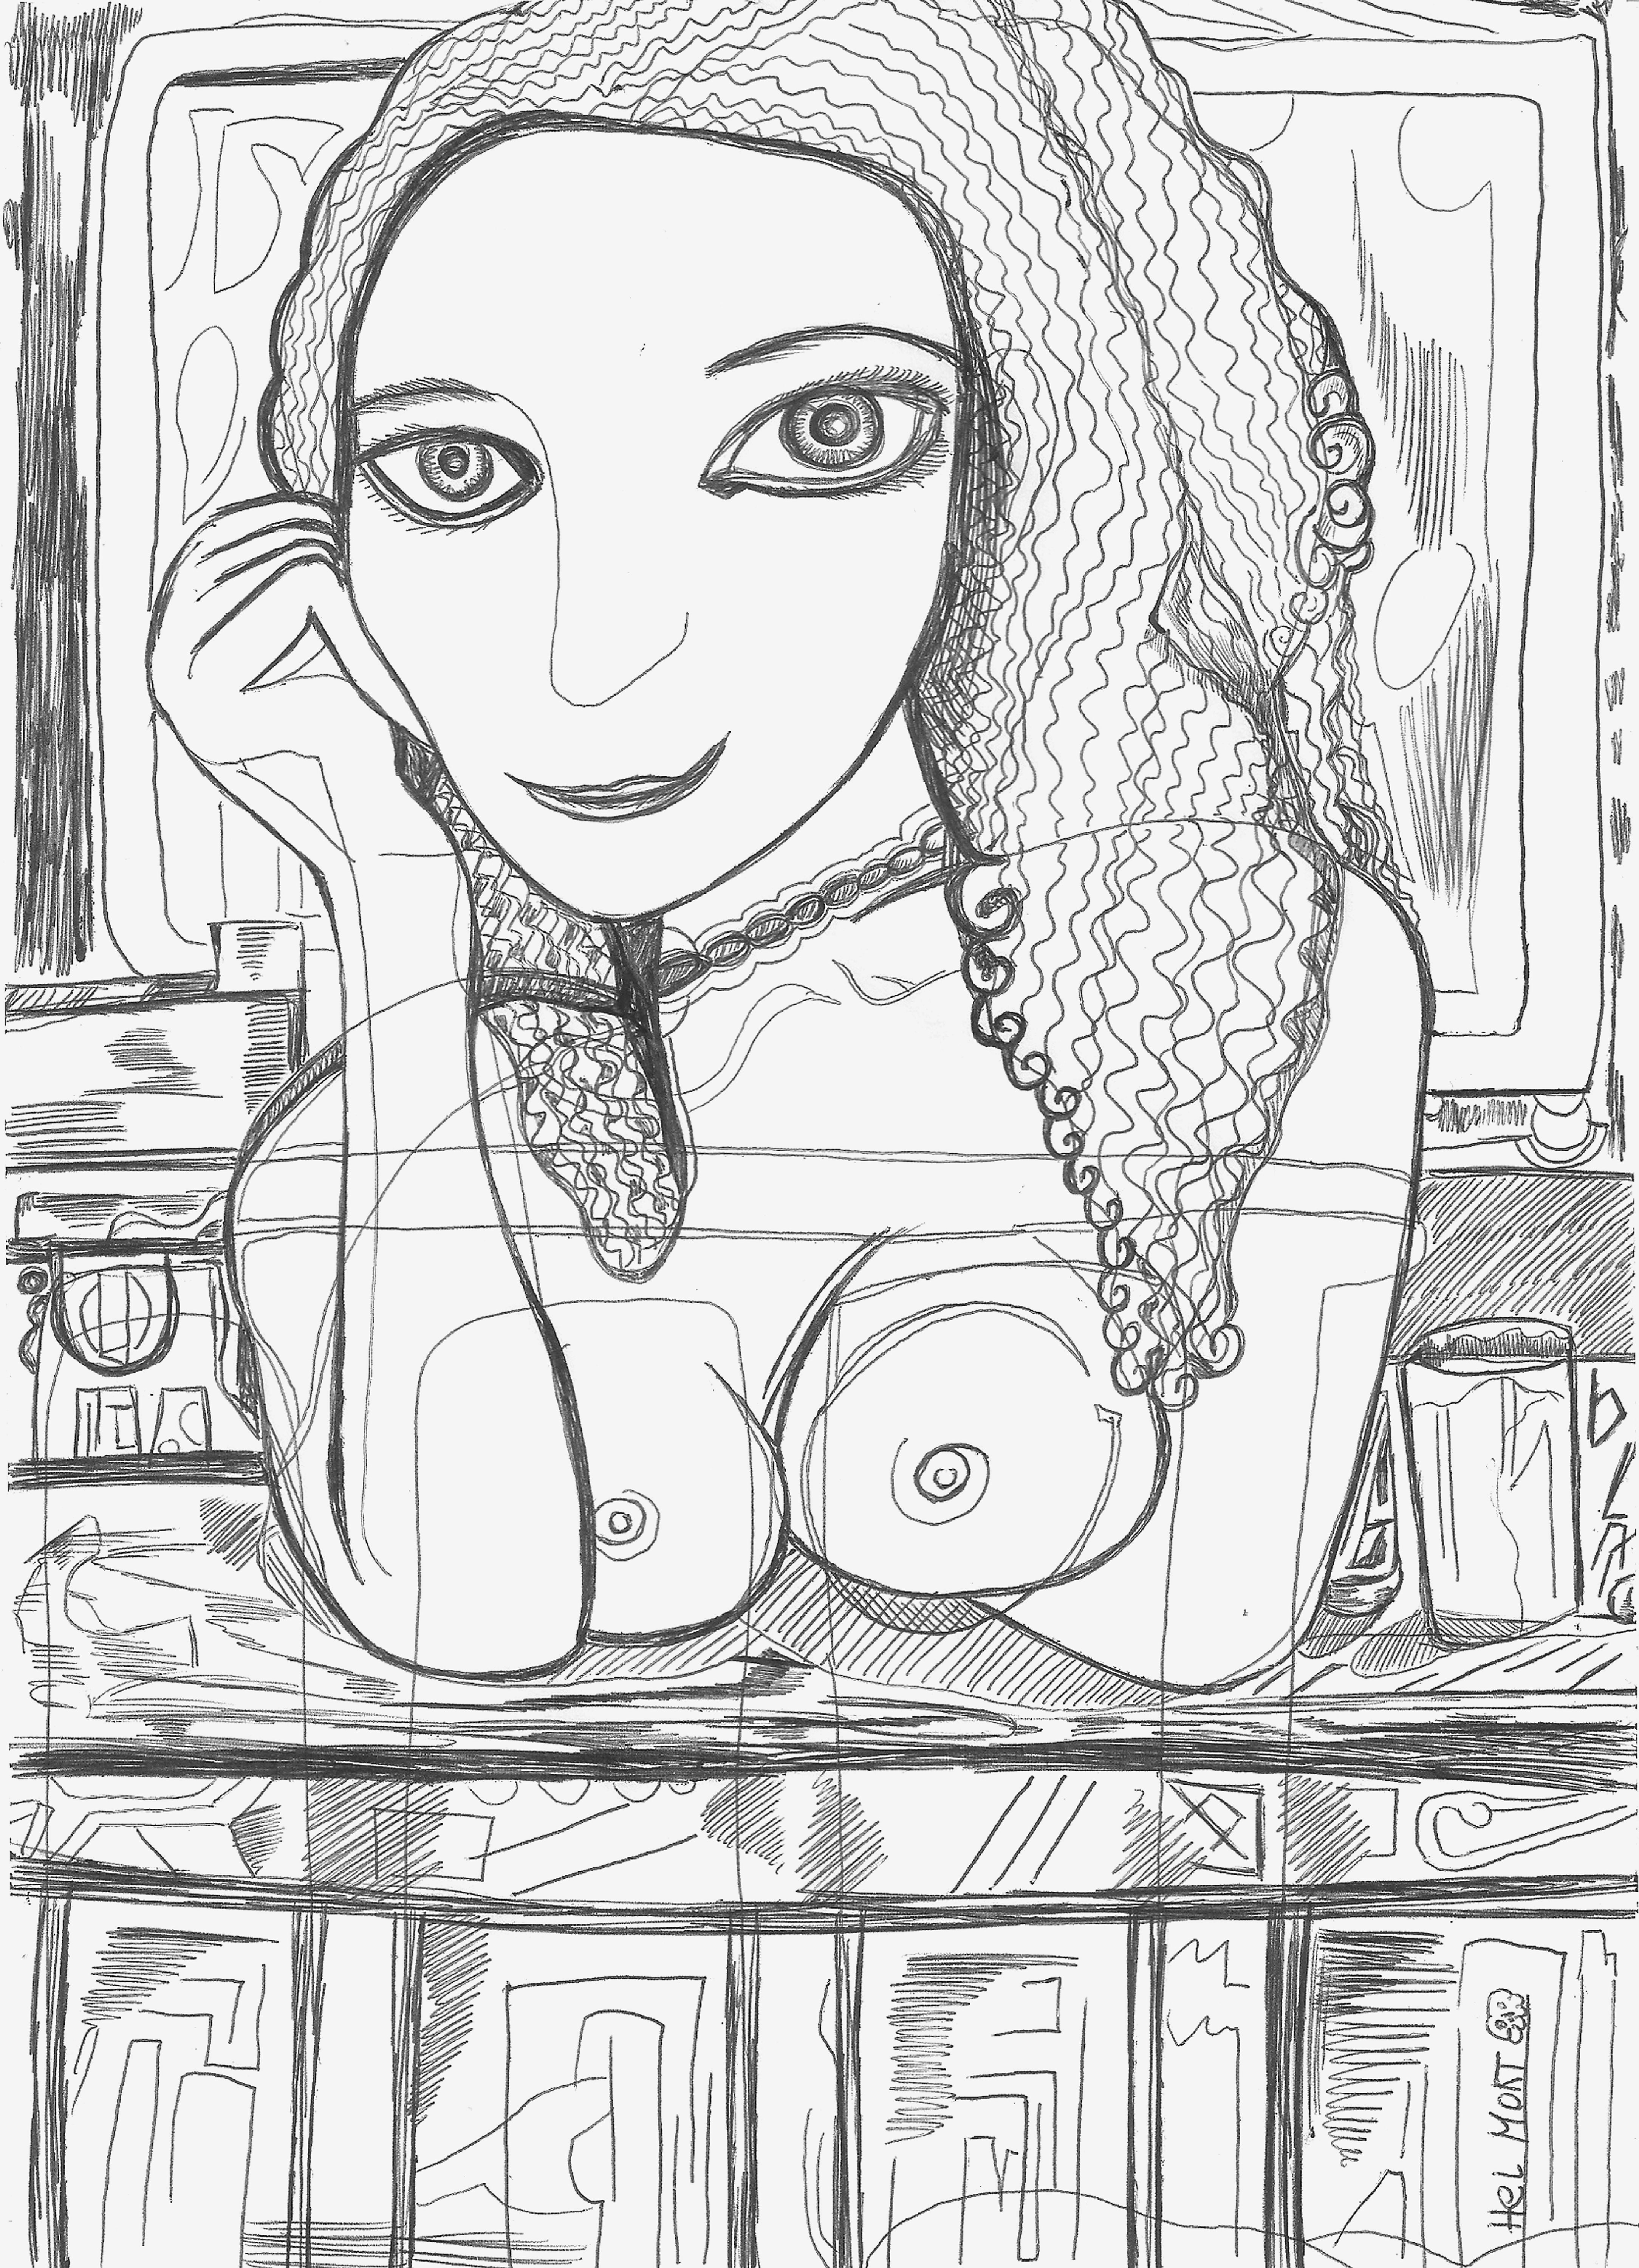
painting, art, artist, artwork, drawing, contemporary art, photography, illustration, paint, love, design, sketch, fine art, abstract art, creative, abstract, acrylic painting, nature, watercolor, art gallery, oil painting, gallery, modern art, abstract painting, digital art, contemporary painting, art collector, style, girl, woman, fashion, mort, cheek, eyebrow, white, line art, monochrome, black and white, coloring book, creative arts, portrait